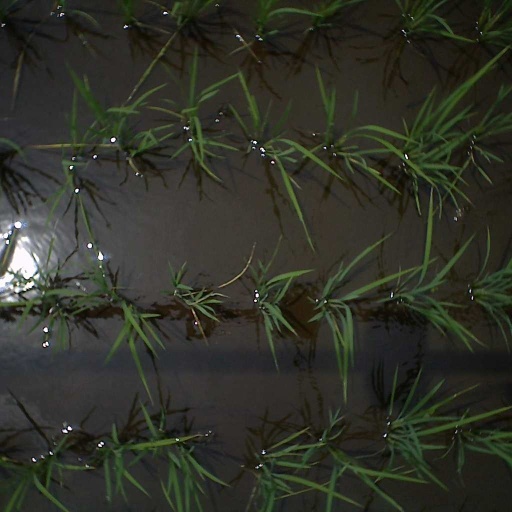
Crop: rice